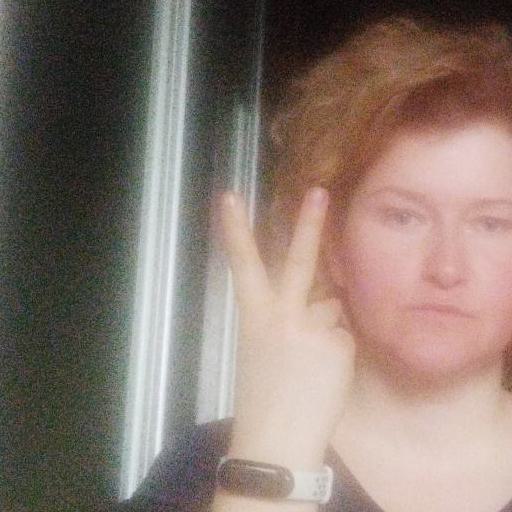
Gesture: peace_inverted